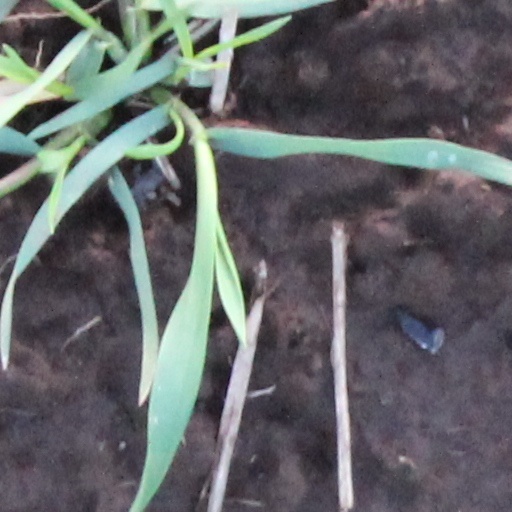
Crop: wheat